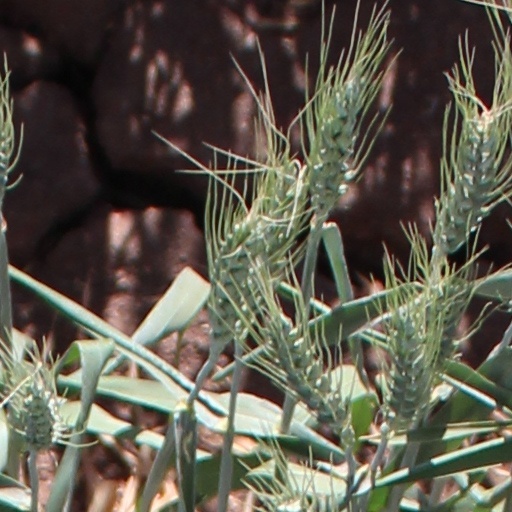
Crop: wheat